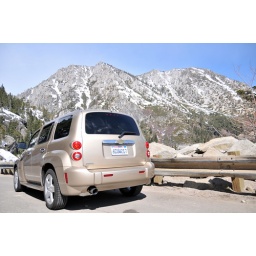
2008-04-14  02 Emerald Bay - 07 car against mountains